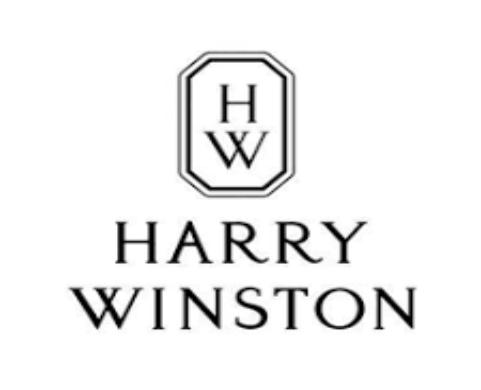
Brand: Harry Winston-1
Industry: Clothes